Holy Thorn Reliquary

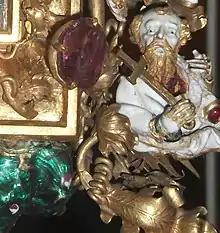
Detail of one of the Apostles (over actual size)

Its location is unknown until an inventory of 1544, when it belonged to Holy Roman Emperor Charles V, perhaps as an inheritance from his ancestors the Valois Dukes of Burgundy. It presumably passed to the Austrian branch of the Habsburgs on Charles V's death, as it is listed in several inventories of the Imperial "Schatzkammer" ("treasure chamber") in Vienna from 1677 onwards. It remained in Vienna until after 1860, when it appeared in an exhibition. Some time after this it was sent to be restored by Salomon Weininger, an art dealer with access to skilled craftsmen, who secretly made a number of copies. He was later convicted of other forgeries, and died in prison in 1879, but it was still not realised that he had returned one of his copies of the reliquary to the Imperial collections instead of the original. The Viennese Rothschild family bought the original reliquary by 1872, in ignorance of its provenance; it was inherited by Ferdinand de Rothschild, who moved to England, and built Waddesdon Manor in Buckinghamshire. One of the copies remained in the Ecclesiastical Treasury of the Imperial Habsburg Court in Vienna, where the deception remained undetected for several decades.